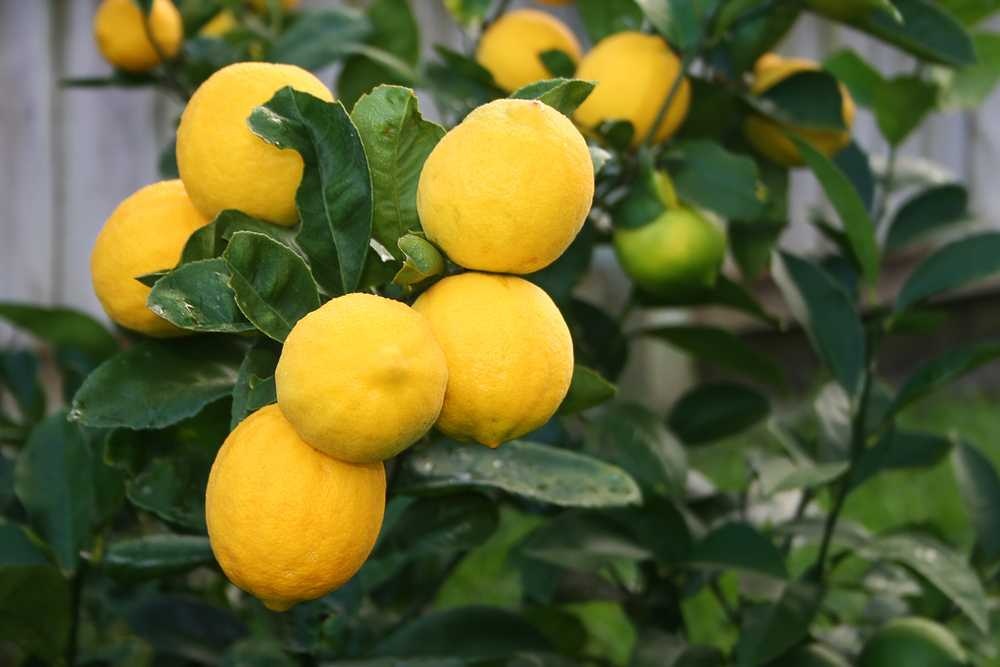
Label: Lemon